Kudat Division

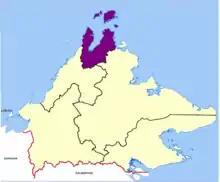
Location map of the Kudat Division.

Kudat Division is an administrative division in the state of Sabah, Malaysia. It occupies the northern tip of Sabah. Its total area of 4,623 square kilometres (6.3% of Sabah's total territory) makes it the smallest of the five divisions of Sabah. The division covers the districts of Kudat, Pitas and Kota Marudu, as well as the islands of Balak, Balambangan, Banggi, Bankawan, Guhuan Utara (North Guhuan), Kalampunian and Malawali.